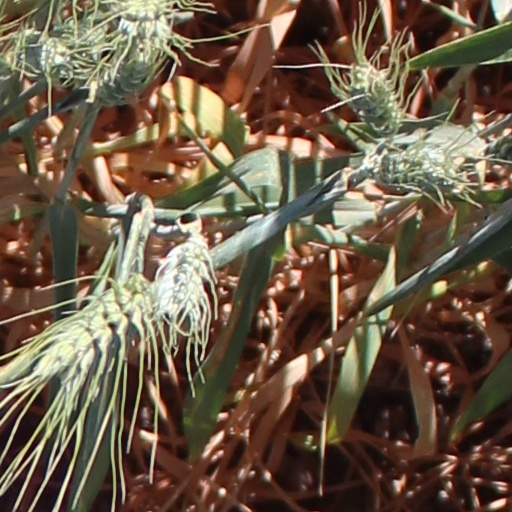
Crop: wheat